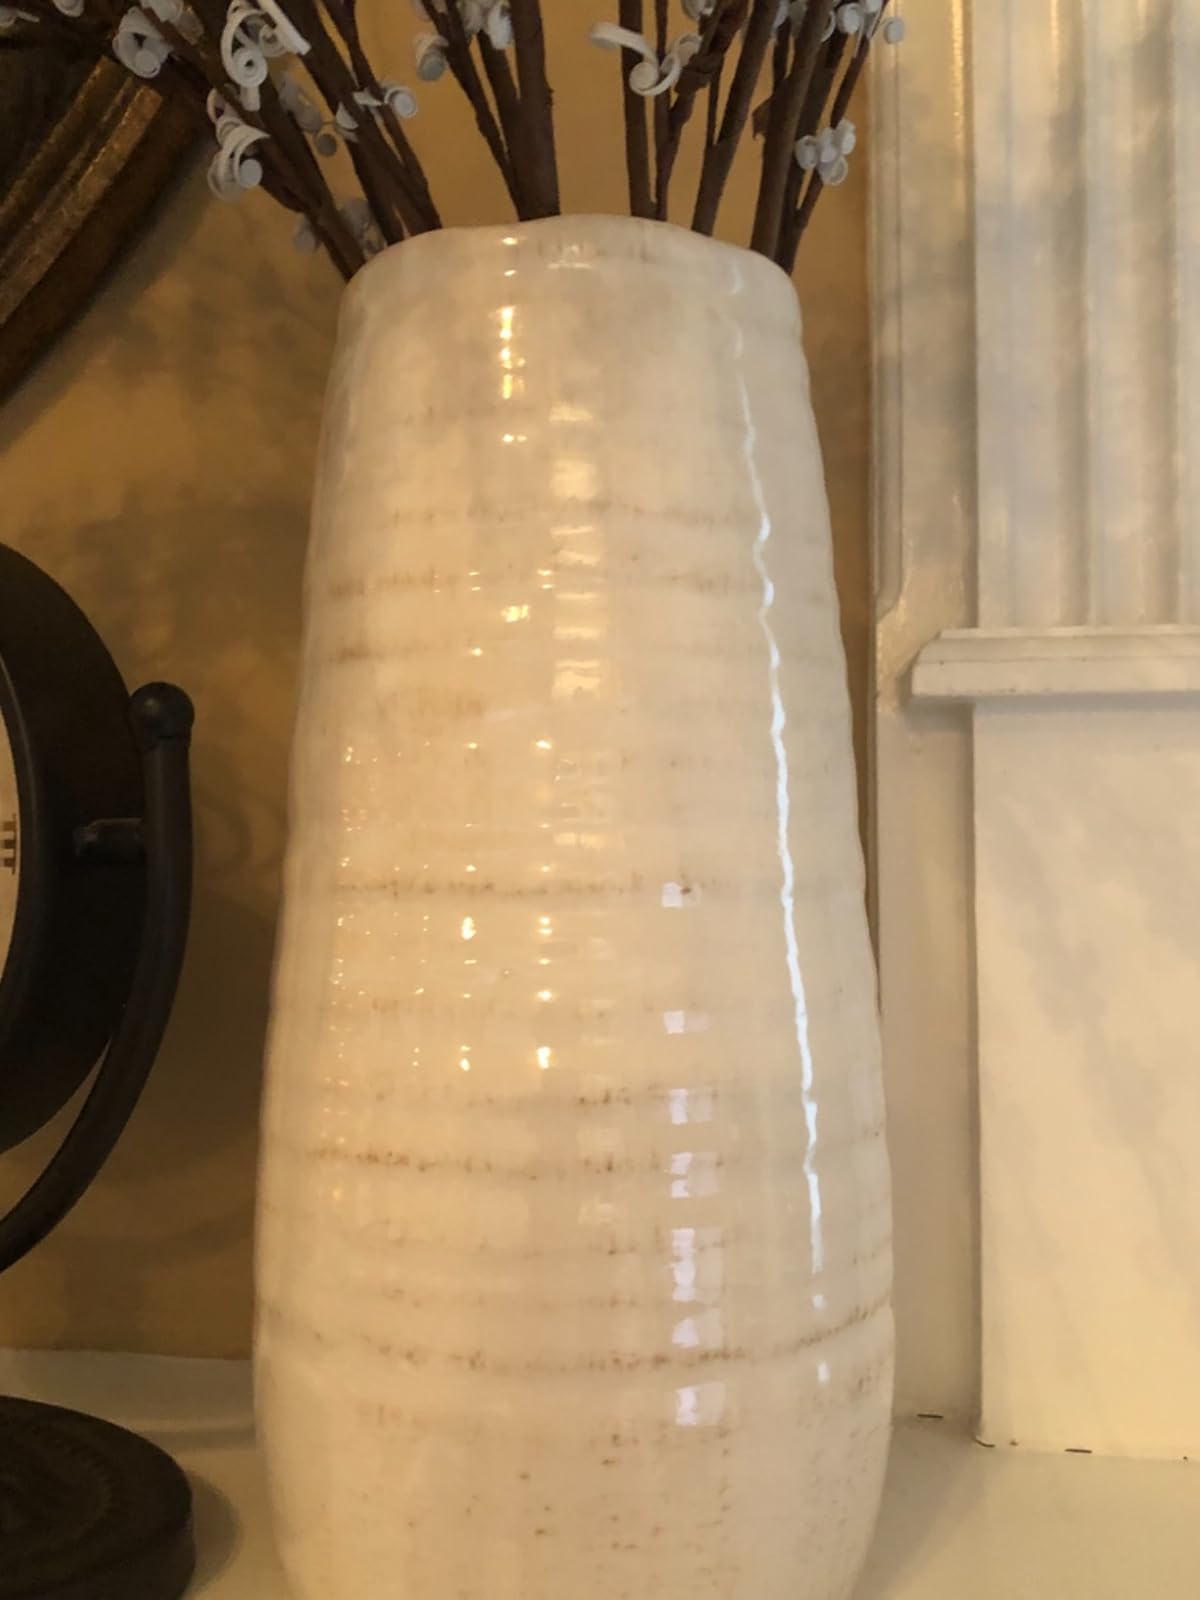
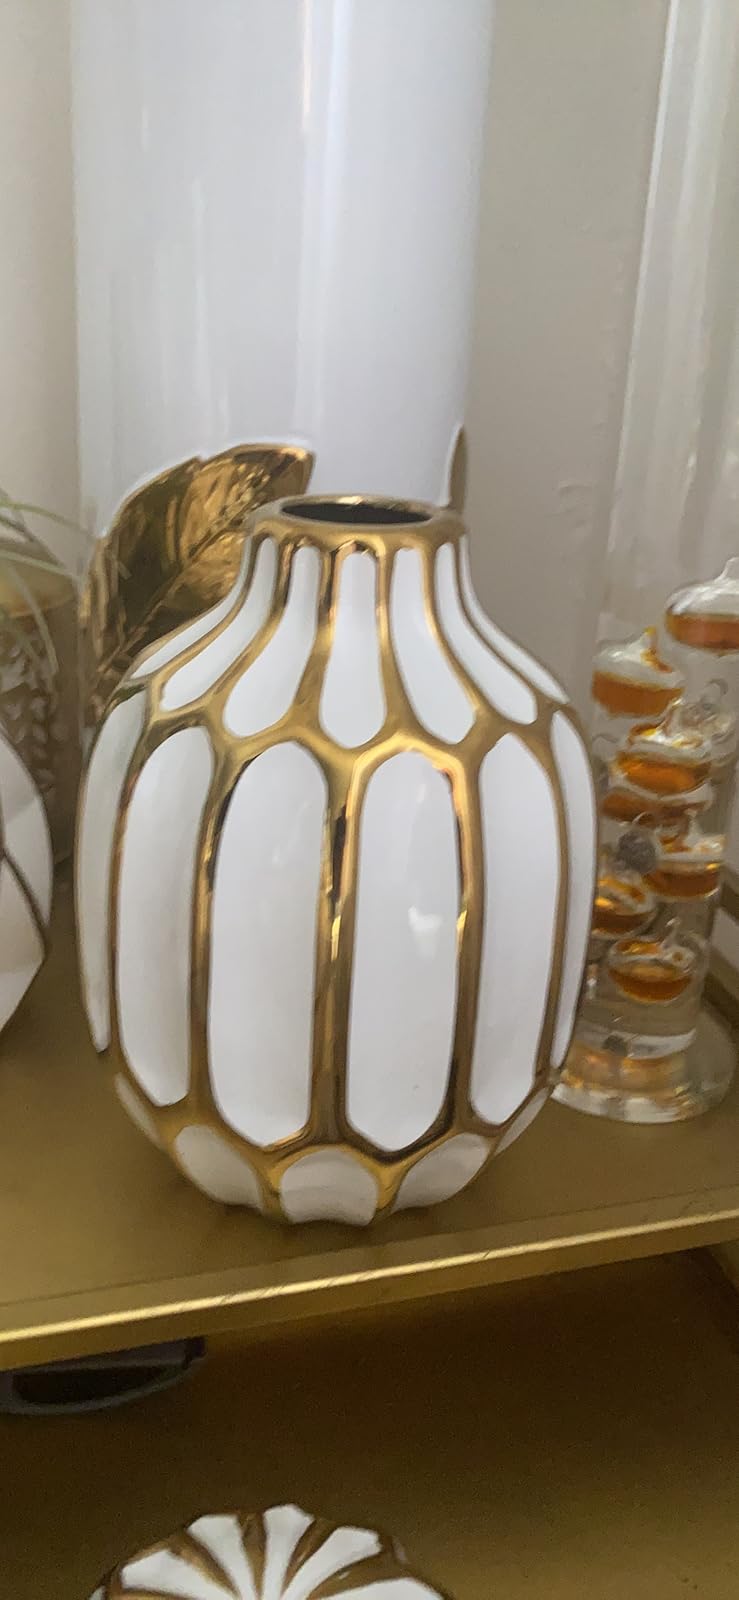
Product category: vase
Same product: no